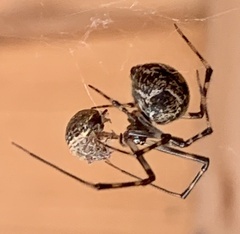
Species: Parasteatoda_tepidariorum